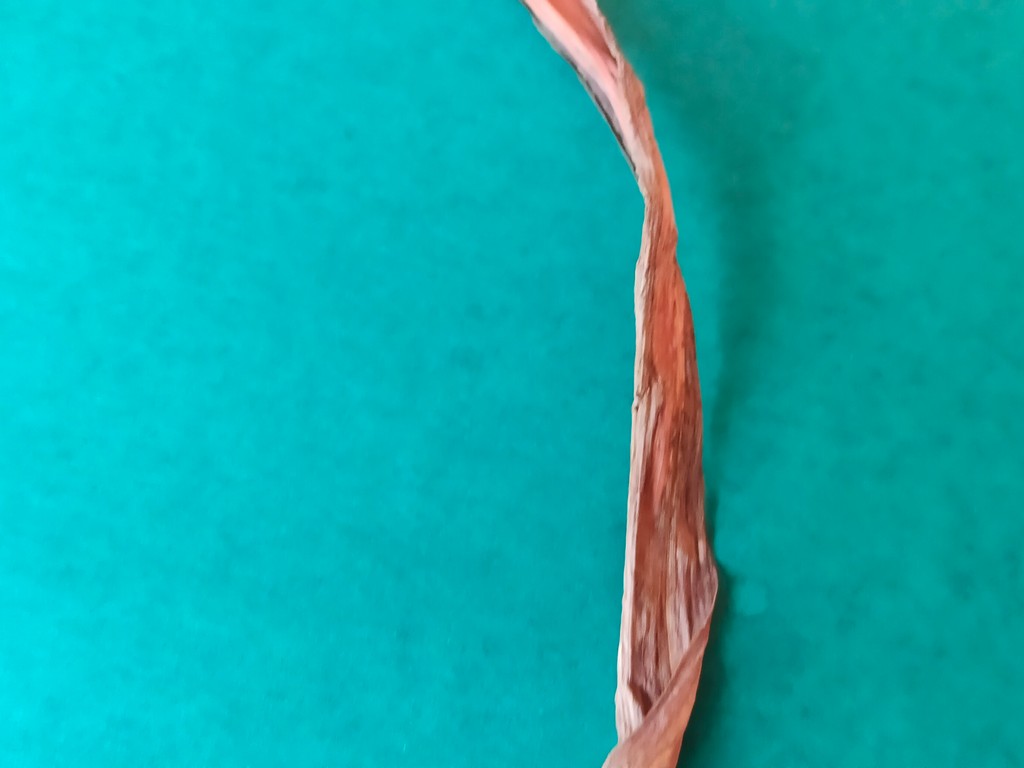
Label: Dried